Peninsula campaign

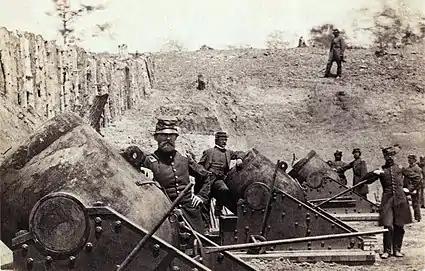
Federal Battery# 4 with seacoast mortars, Model 1861, during the siege of Yorktown, Virginia, 1862

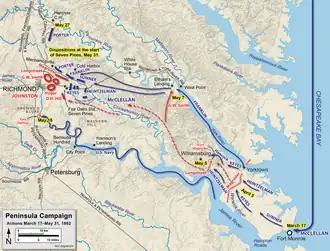
Movements and battles in the 1862 Peninsula Campaign, up through the start of the Battle of Seven Pines

McClellan's army began to sail from Alexandria on March 17. It was an armada that dwarfed all previous American expeditions, transporting 121,500 men, 44 artillery batteries, 1,150 wagons, over 15,000 horses, and tons of equipment and supplies. An English observer remarked that it was the "stride of a giant."